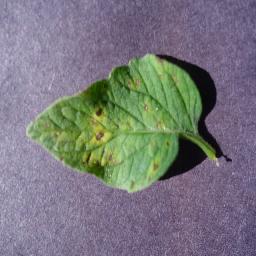
Label: Tomato___Septoria_leaf_spot